Jean-Baptiste Boisot

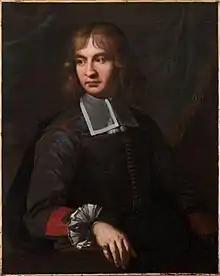
Portrait of Abbé Jean-Baptiste Boisot, 1676, oil on canvas by Cesare Fiori, Museum of Fine Arts and Archeology.

Jean-Baptiste Boisot (July 1638 – 4 December 1694) was a French Benedictine Abbot, bibliophile, and scholar. He founded the first French museum on his death in 1694 when he bequeathed his personal collection of artwork and manuscripts to the Benedictine monks of Saint-Vincent, Besançon. This collection became the Besançon Municipal Library.